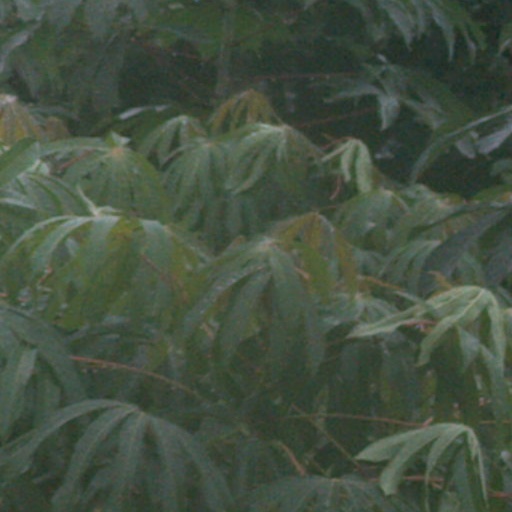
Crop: cassava